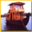
Label: ship